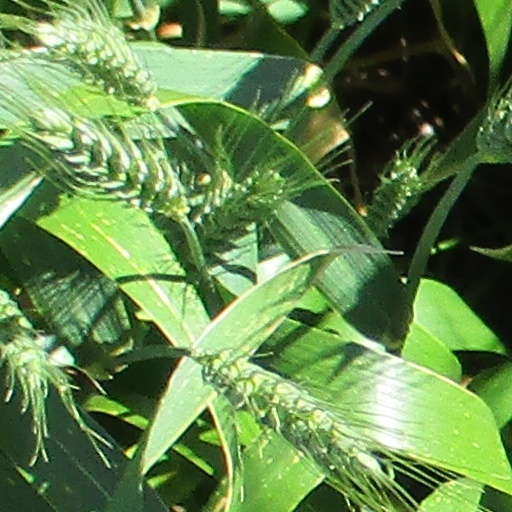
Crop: wheat